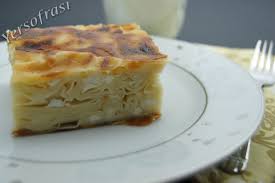
Yemek: borek